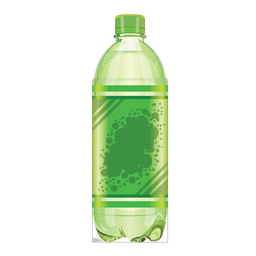
Label: plastic